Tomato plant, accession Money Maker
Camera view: bottom (45 deg); turntable rotation: 30 degrees
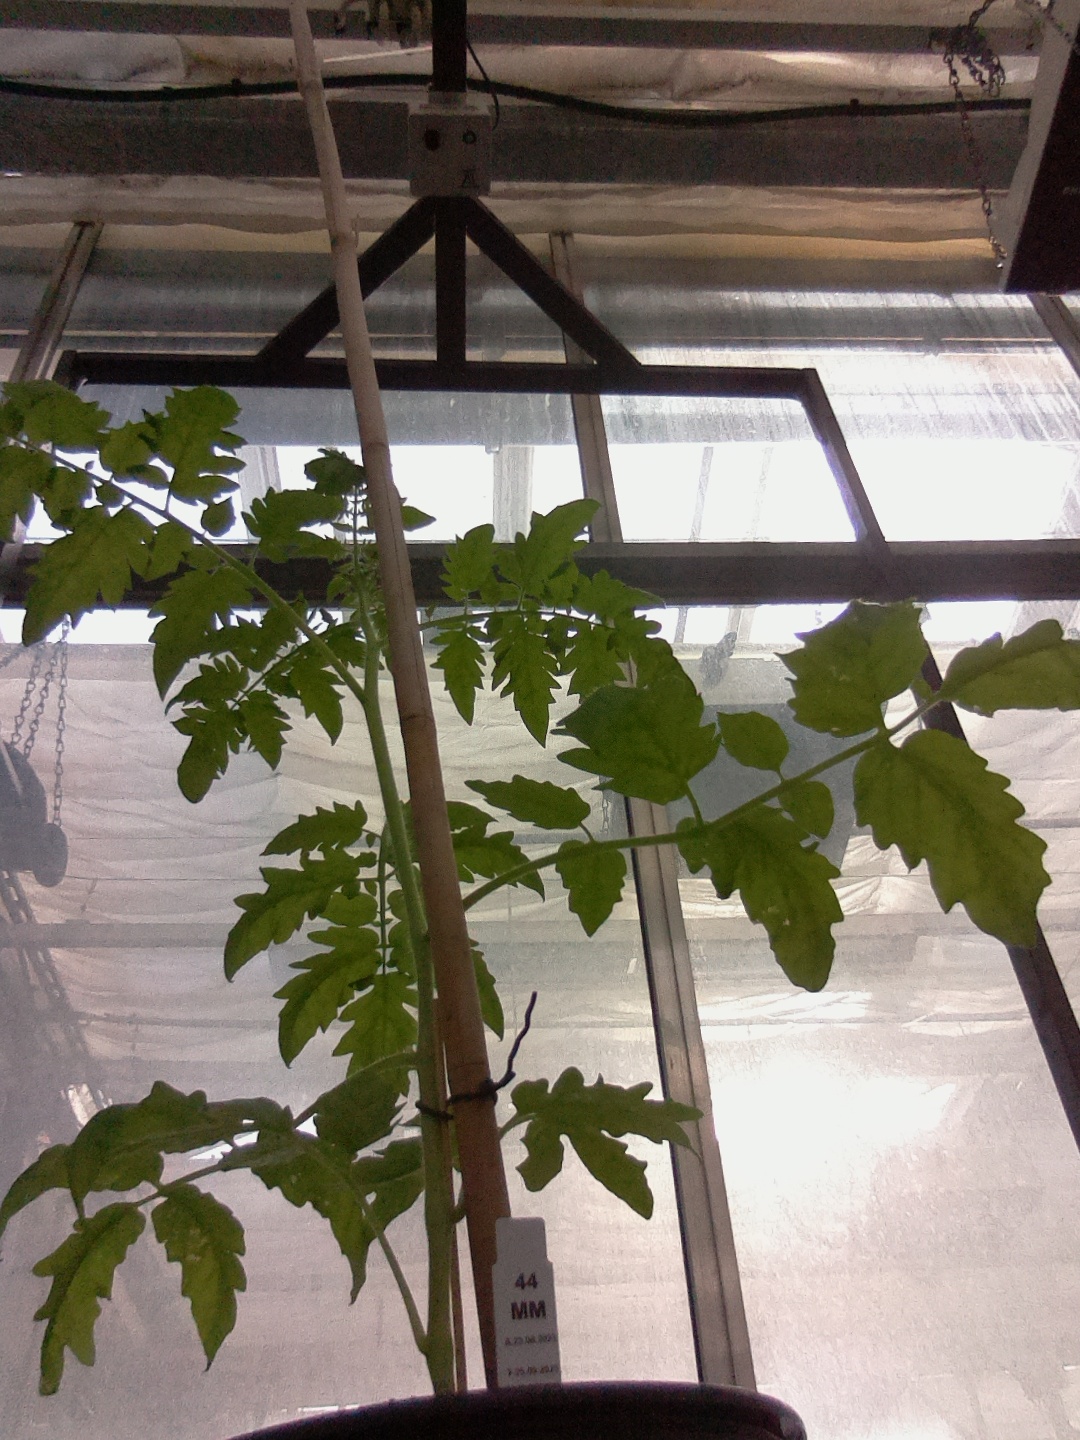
BBCH growth stage 15: 10 of true leaves visible